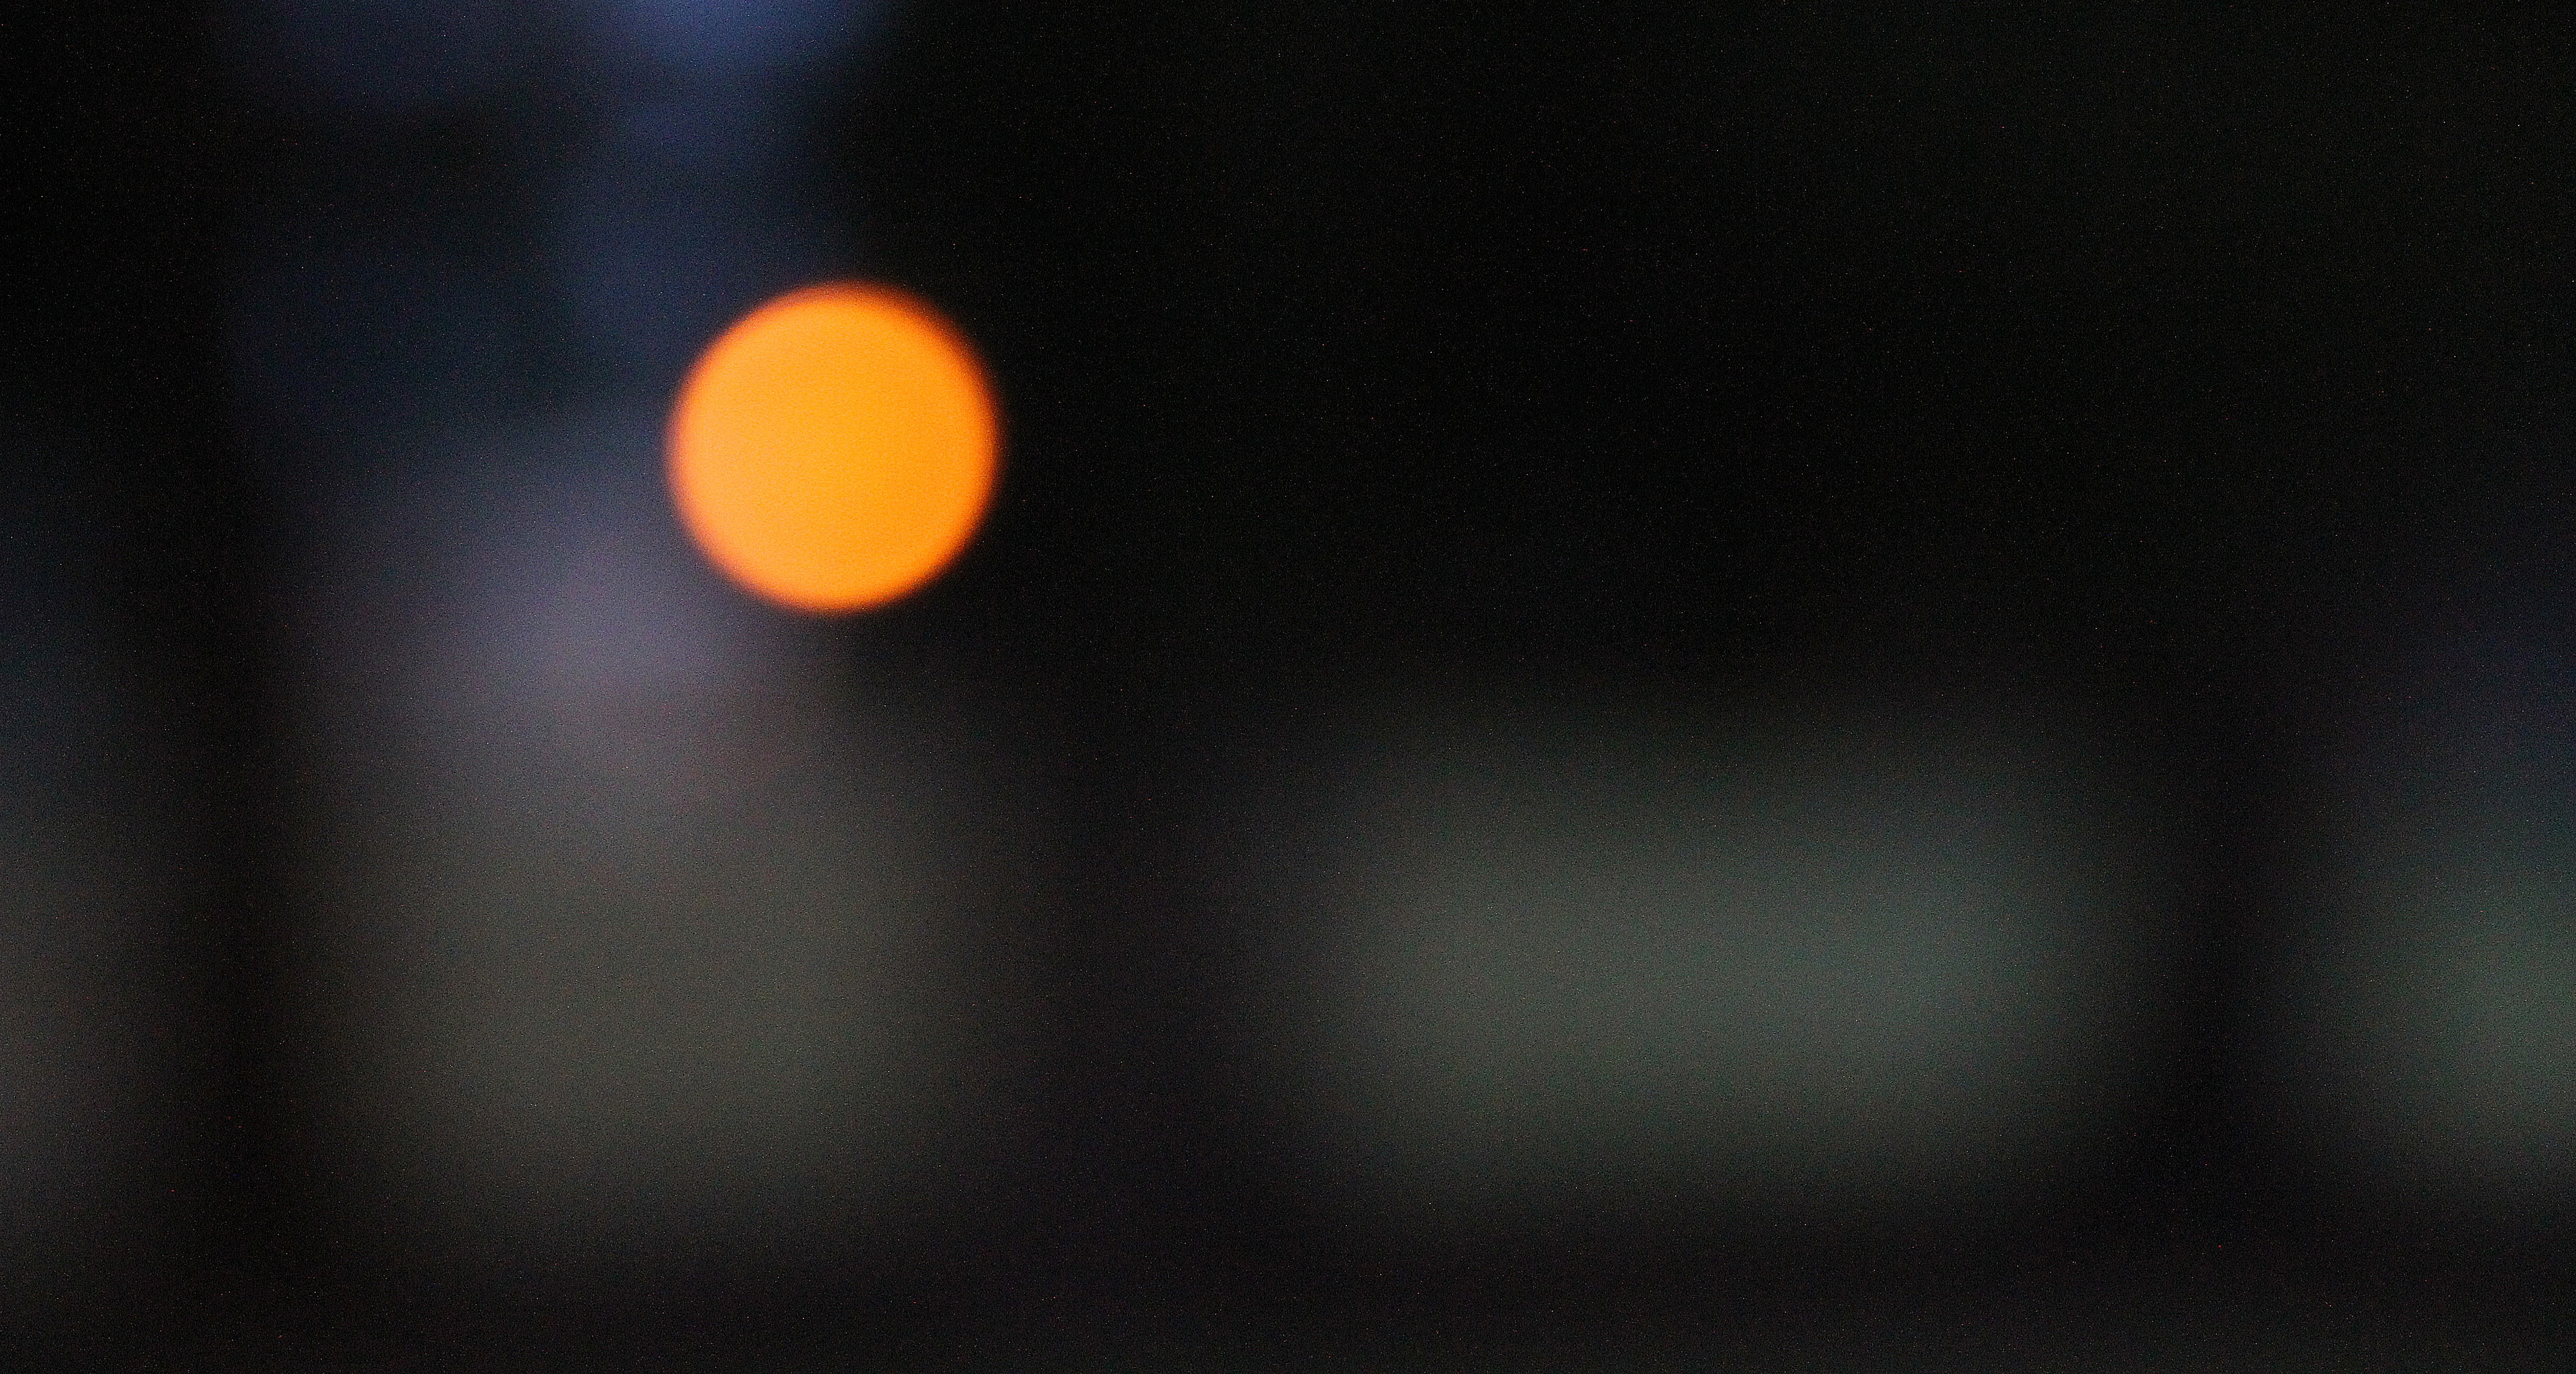
light, night, sunlight, atmosphere, darkness, black, moon, moonlight, circle, lens flare, astronomical object